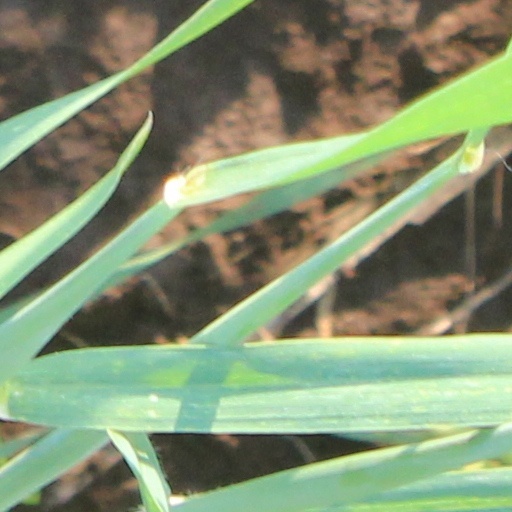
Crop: wheat